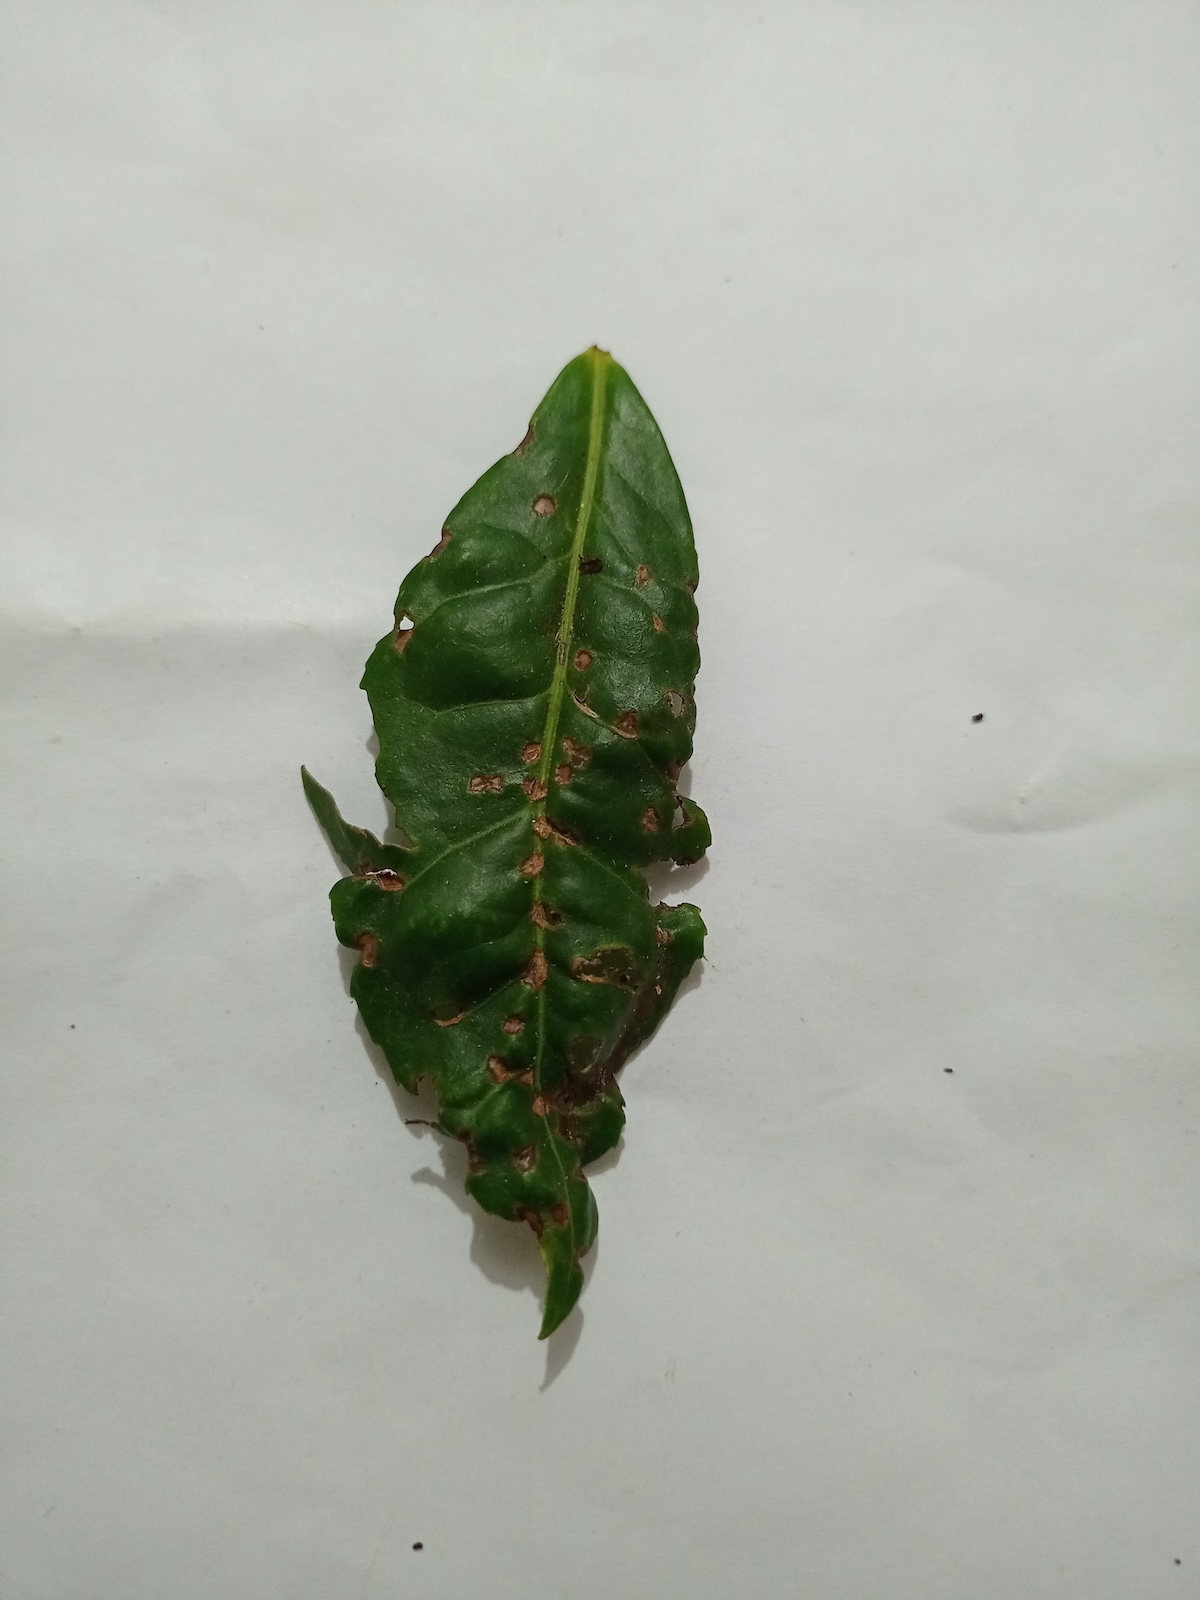
Label: Green mirid bug